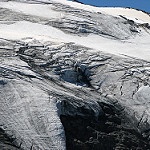
Scene: Outdoor